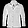
Label: Coat